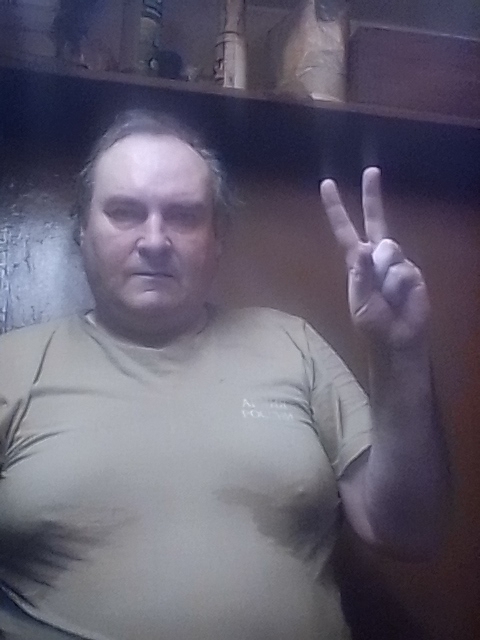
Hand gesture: peace